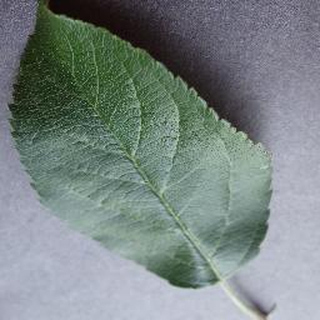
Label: healthy_apple